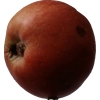
Label: Apple 17